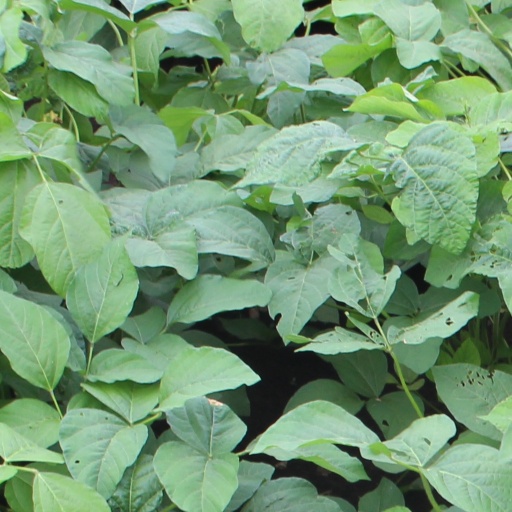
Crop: soybean